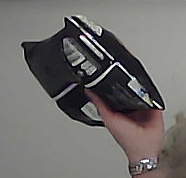
Product: lays_chill